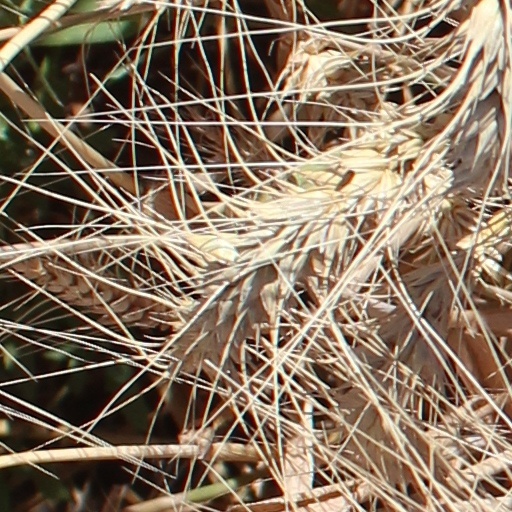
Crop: wheat